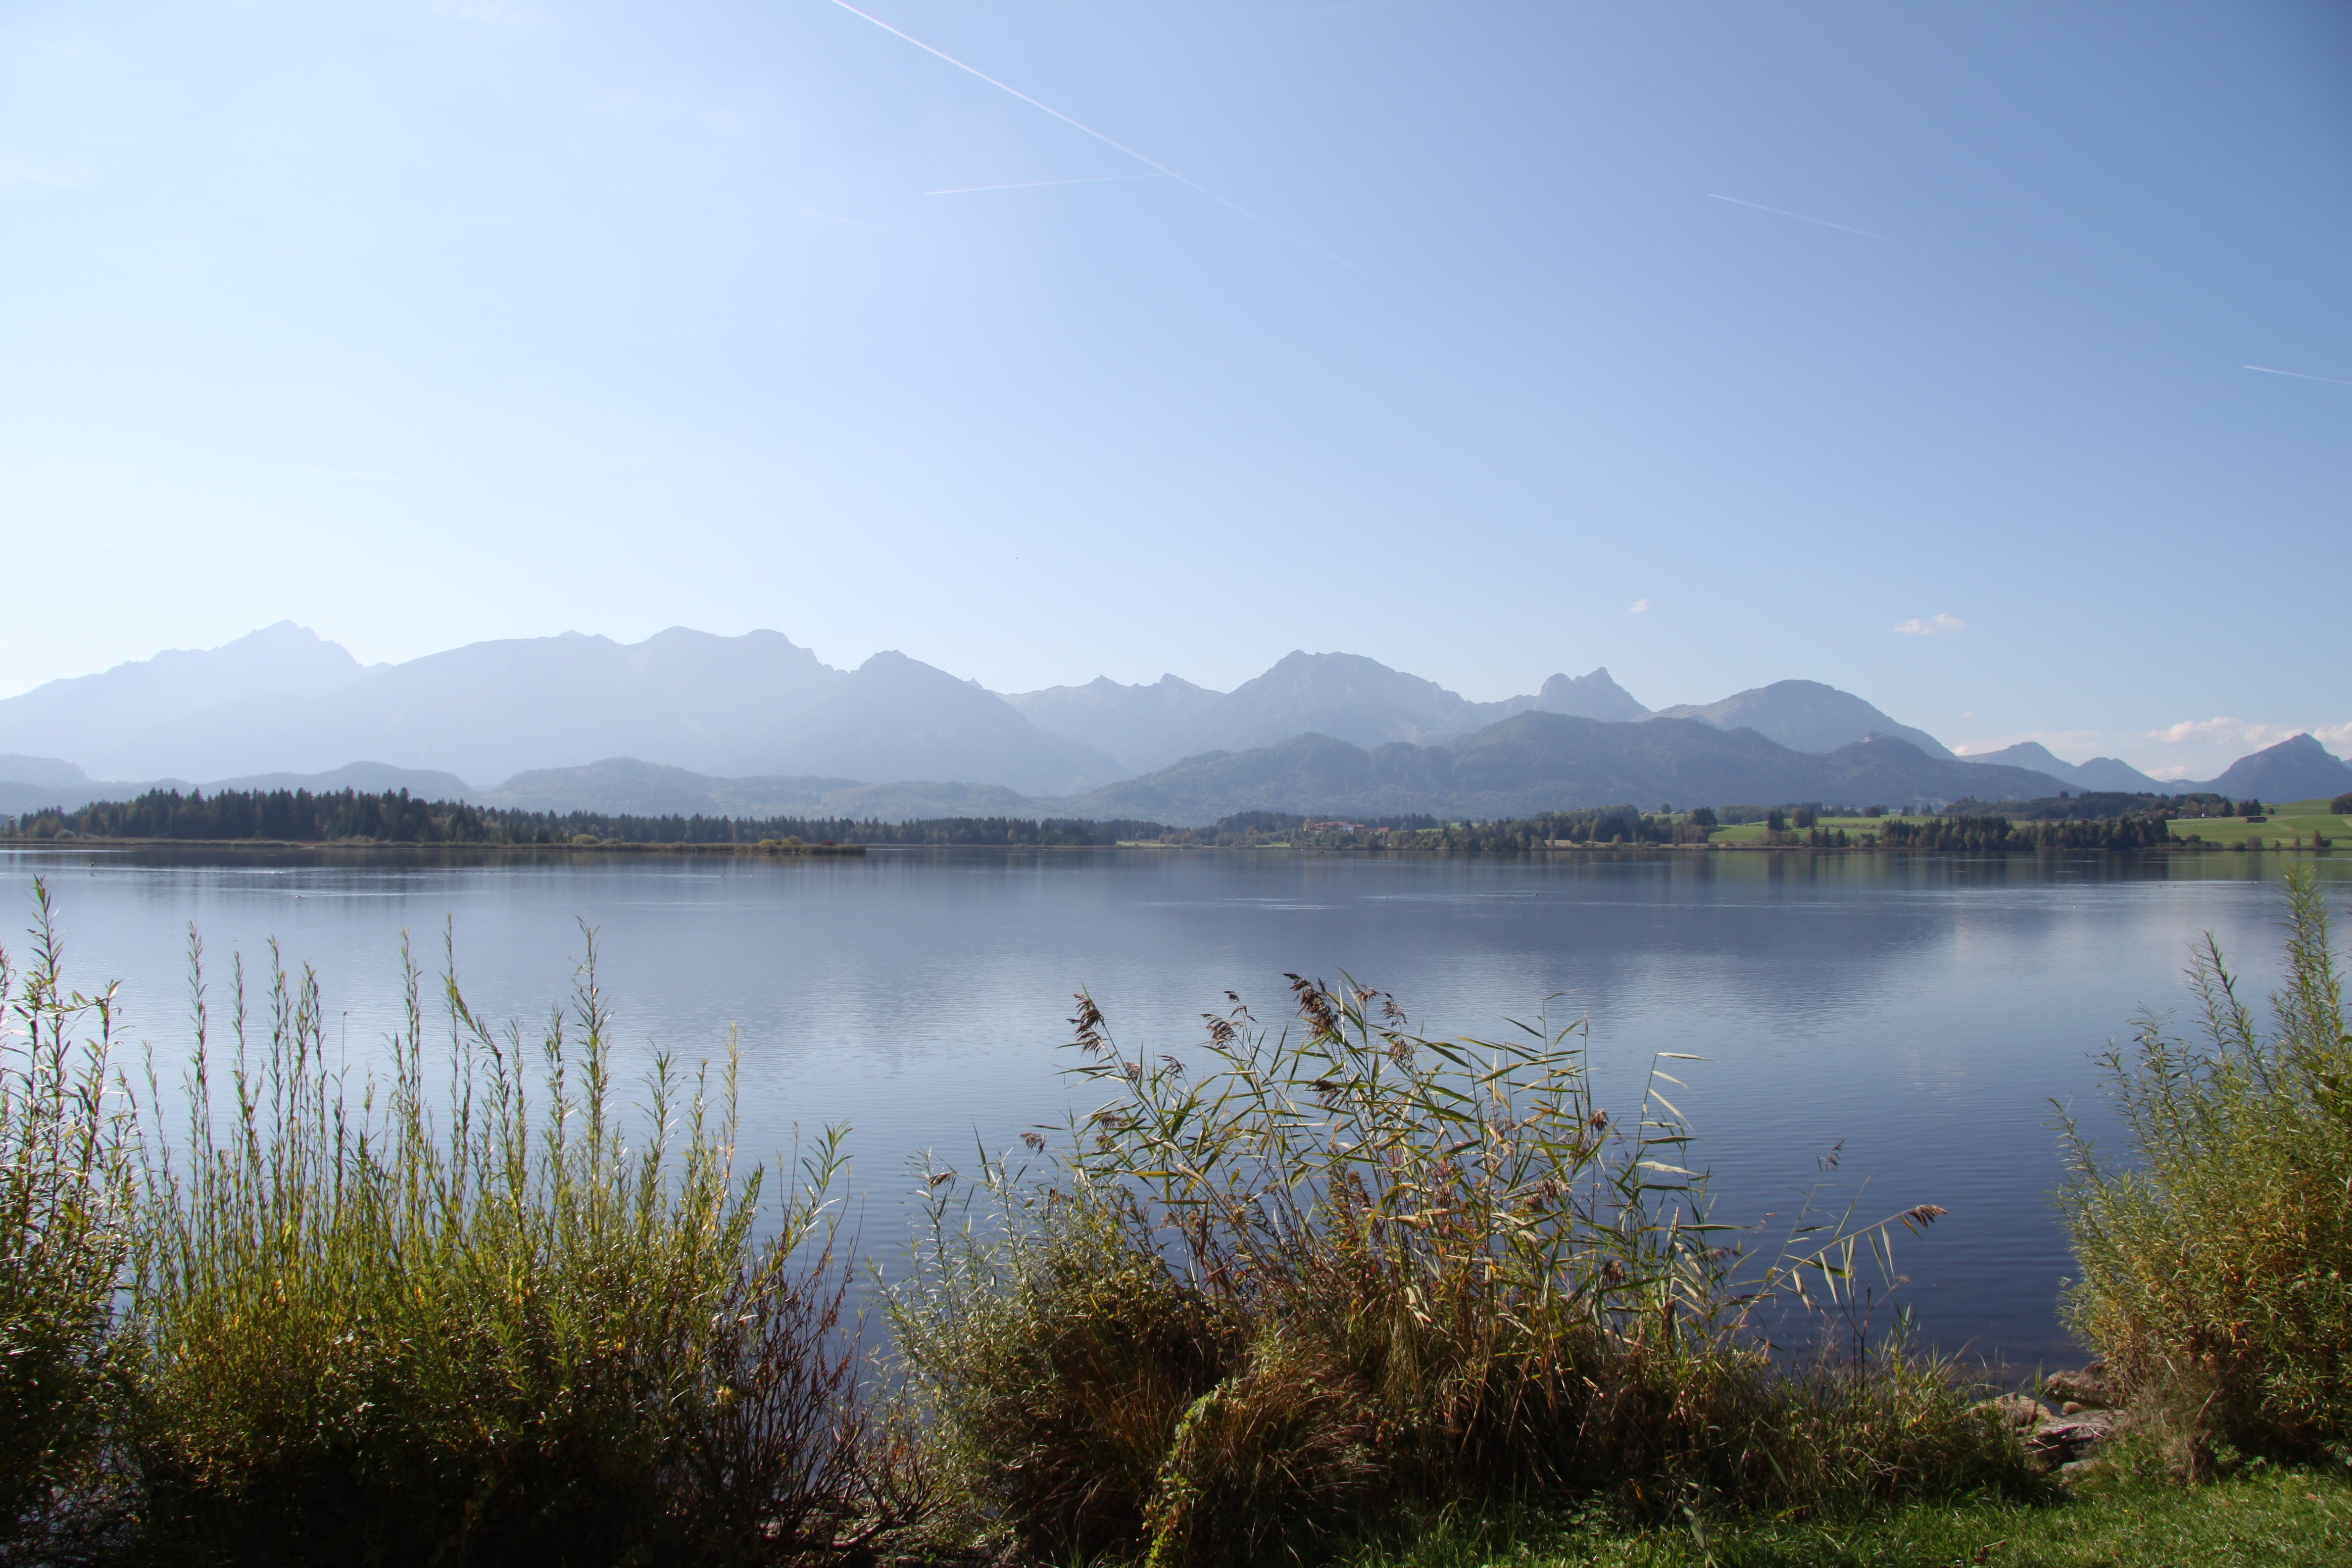
landscape, sea, water, mountain, morning, lake, reflection, reservoir, highland, body of water, mountains, bavaria, loch, atmospheric phenomenon, allgau